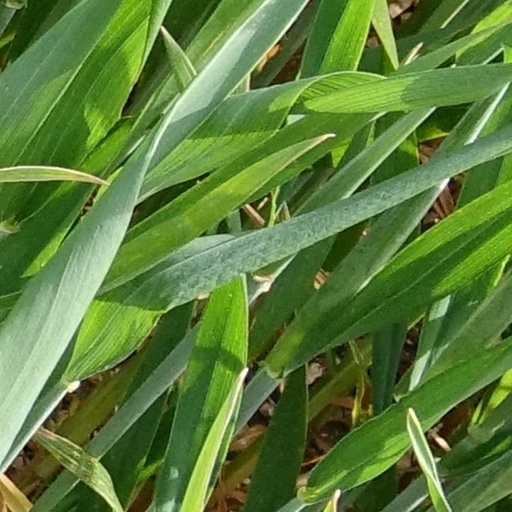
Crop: wheat